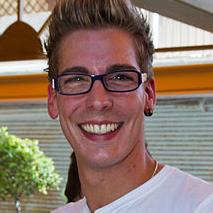
Age: 25